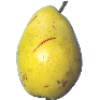
Label: Pear Monster 1